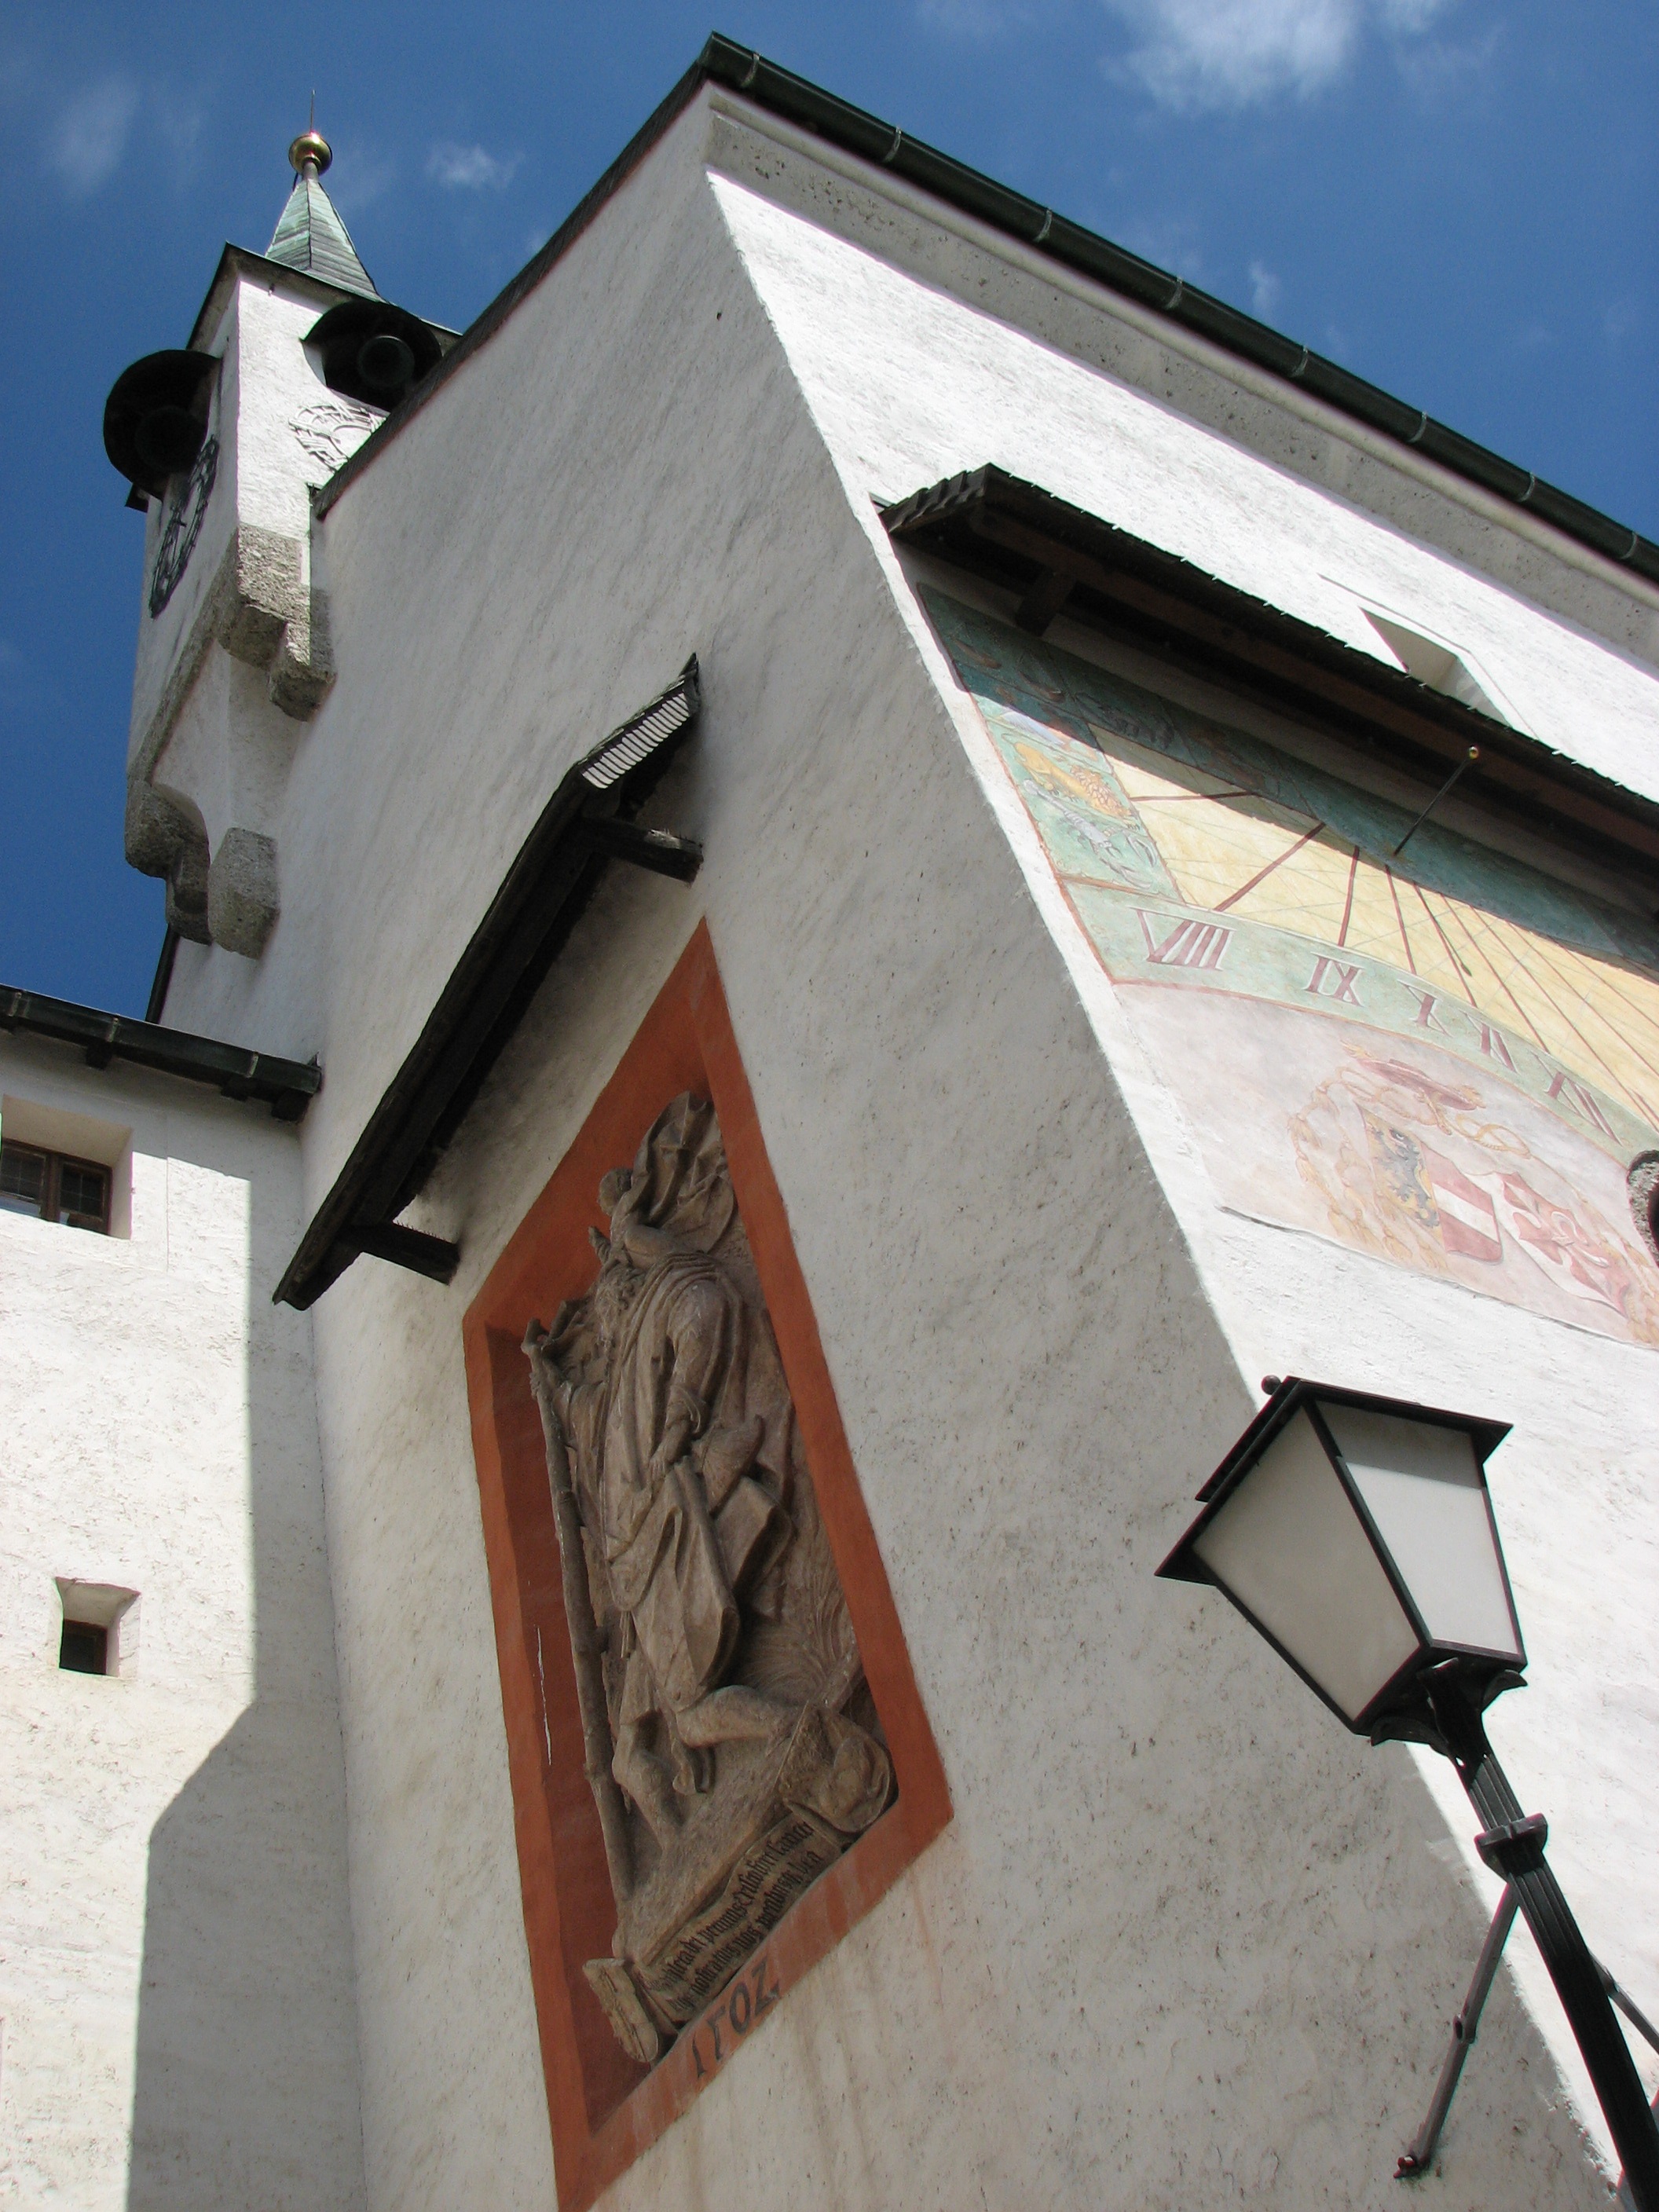
architecture, house, roof, building, castle, facade, church, chapel, street lamp, austria, fortress, historically, salzburg, sundial, hohensalzburg fortress